South African type MX tender

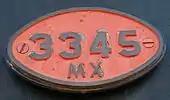
x100px

Only the last batch of fifty Class 19D locomotives were delivered new with Type MX tenders, which were numbered in the range from 3321 to 3370 for their engines. An oval number plate, bearing the engine number and tender type, was attached to the rear end of the tenders.